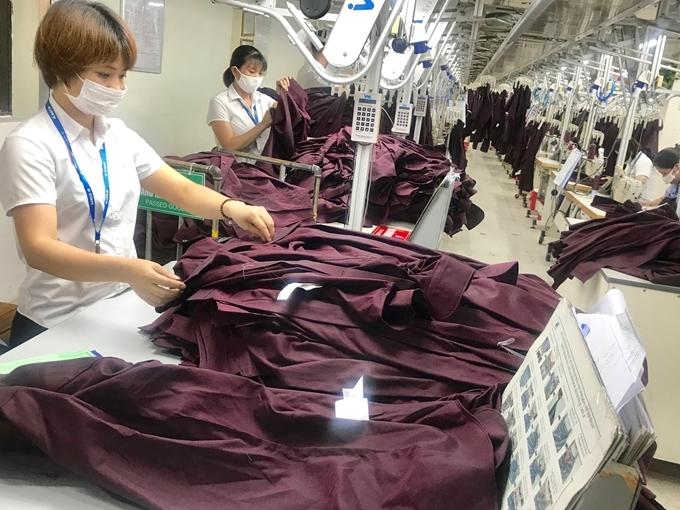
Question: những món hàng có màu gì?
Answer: những món hàng có màu đen